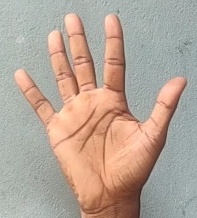
ASL sign: 5